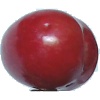
Label: Cherry 2